Ohio Air National Guard

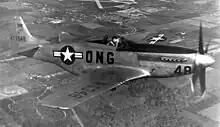
An F-51D Mustang of the 162d Fighter Squadron, 1947

The three fighter squadrons of the 357th were also re-designated as squadrons of the Ohio Air National Guard. (Subsequently, the 121st FG was inactivated.) Initially fighter squadrons flying F-84 and later F-100 and A-7 jets, these redesignated squadrons that formed the first units of the OHANG are: